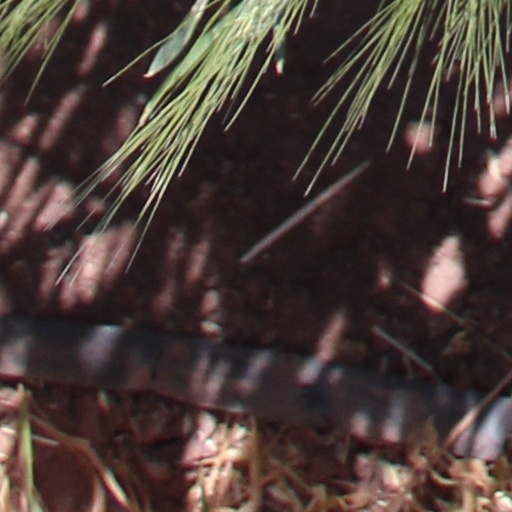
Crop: wheat